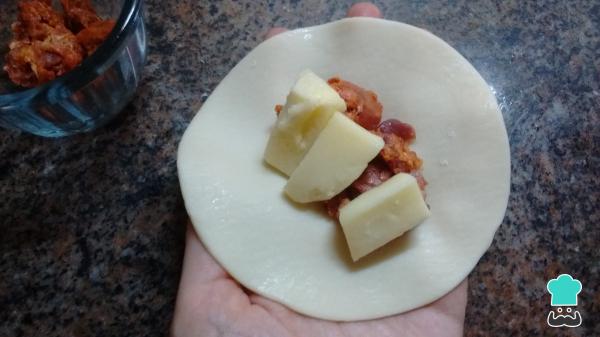
Rellena un disco de empanada con un poco de salame y unos cubos de queso. Intenta dejar un dedo y medio de distancia entre el relleno de la empanada calabresa y el borde del disco para que no se exploten durante la cocción.